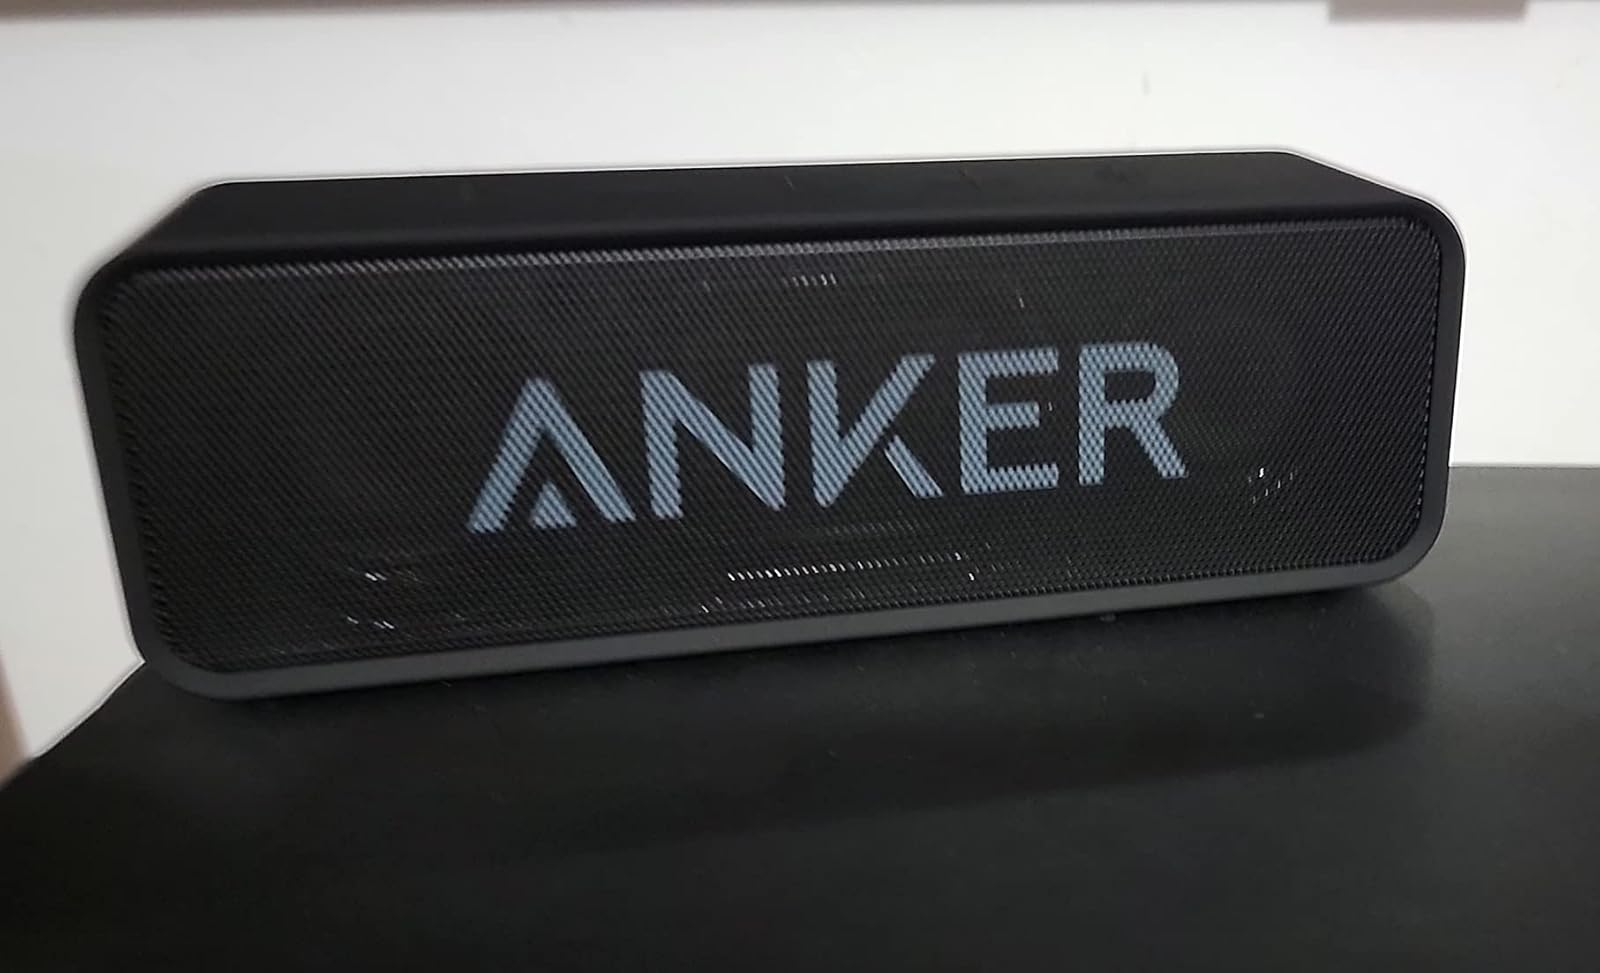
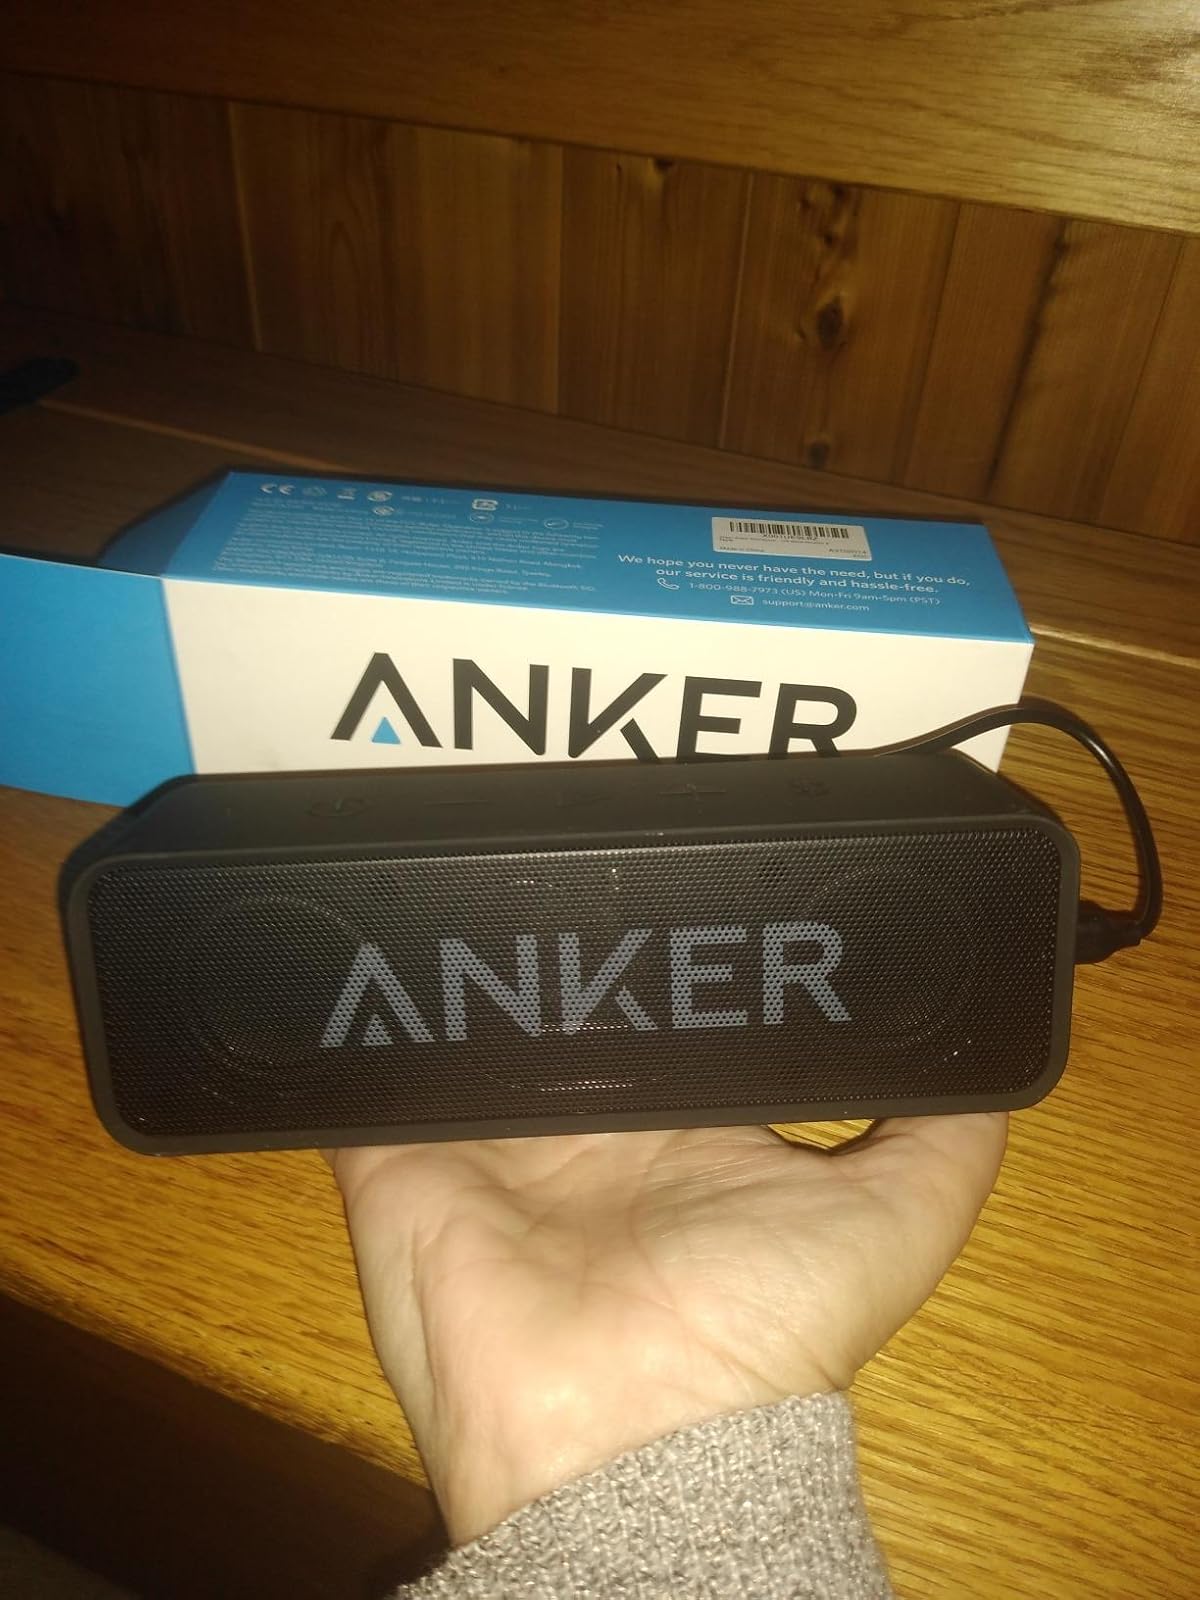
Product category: speaker
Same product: yes